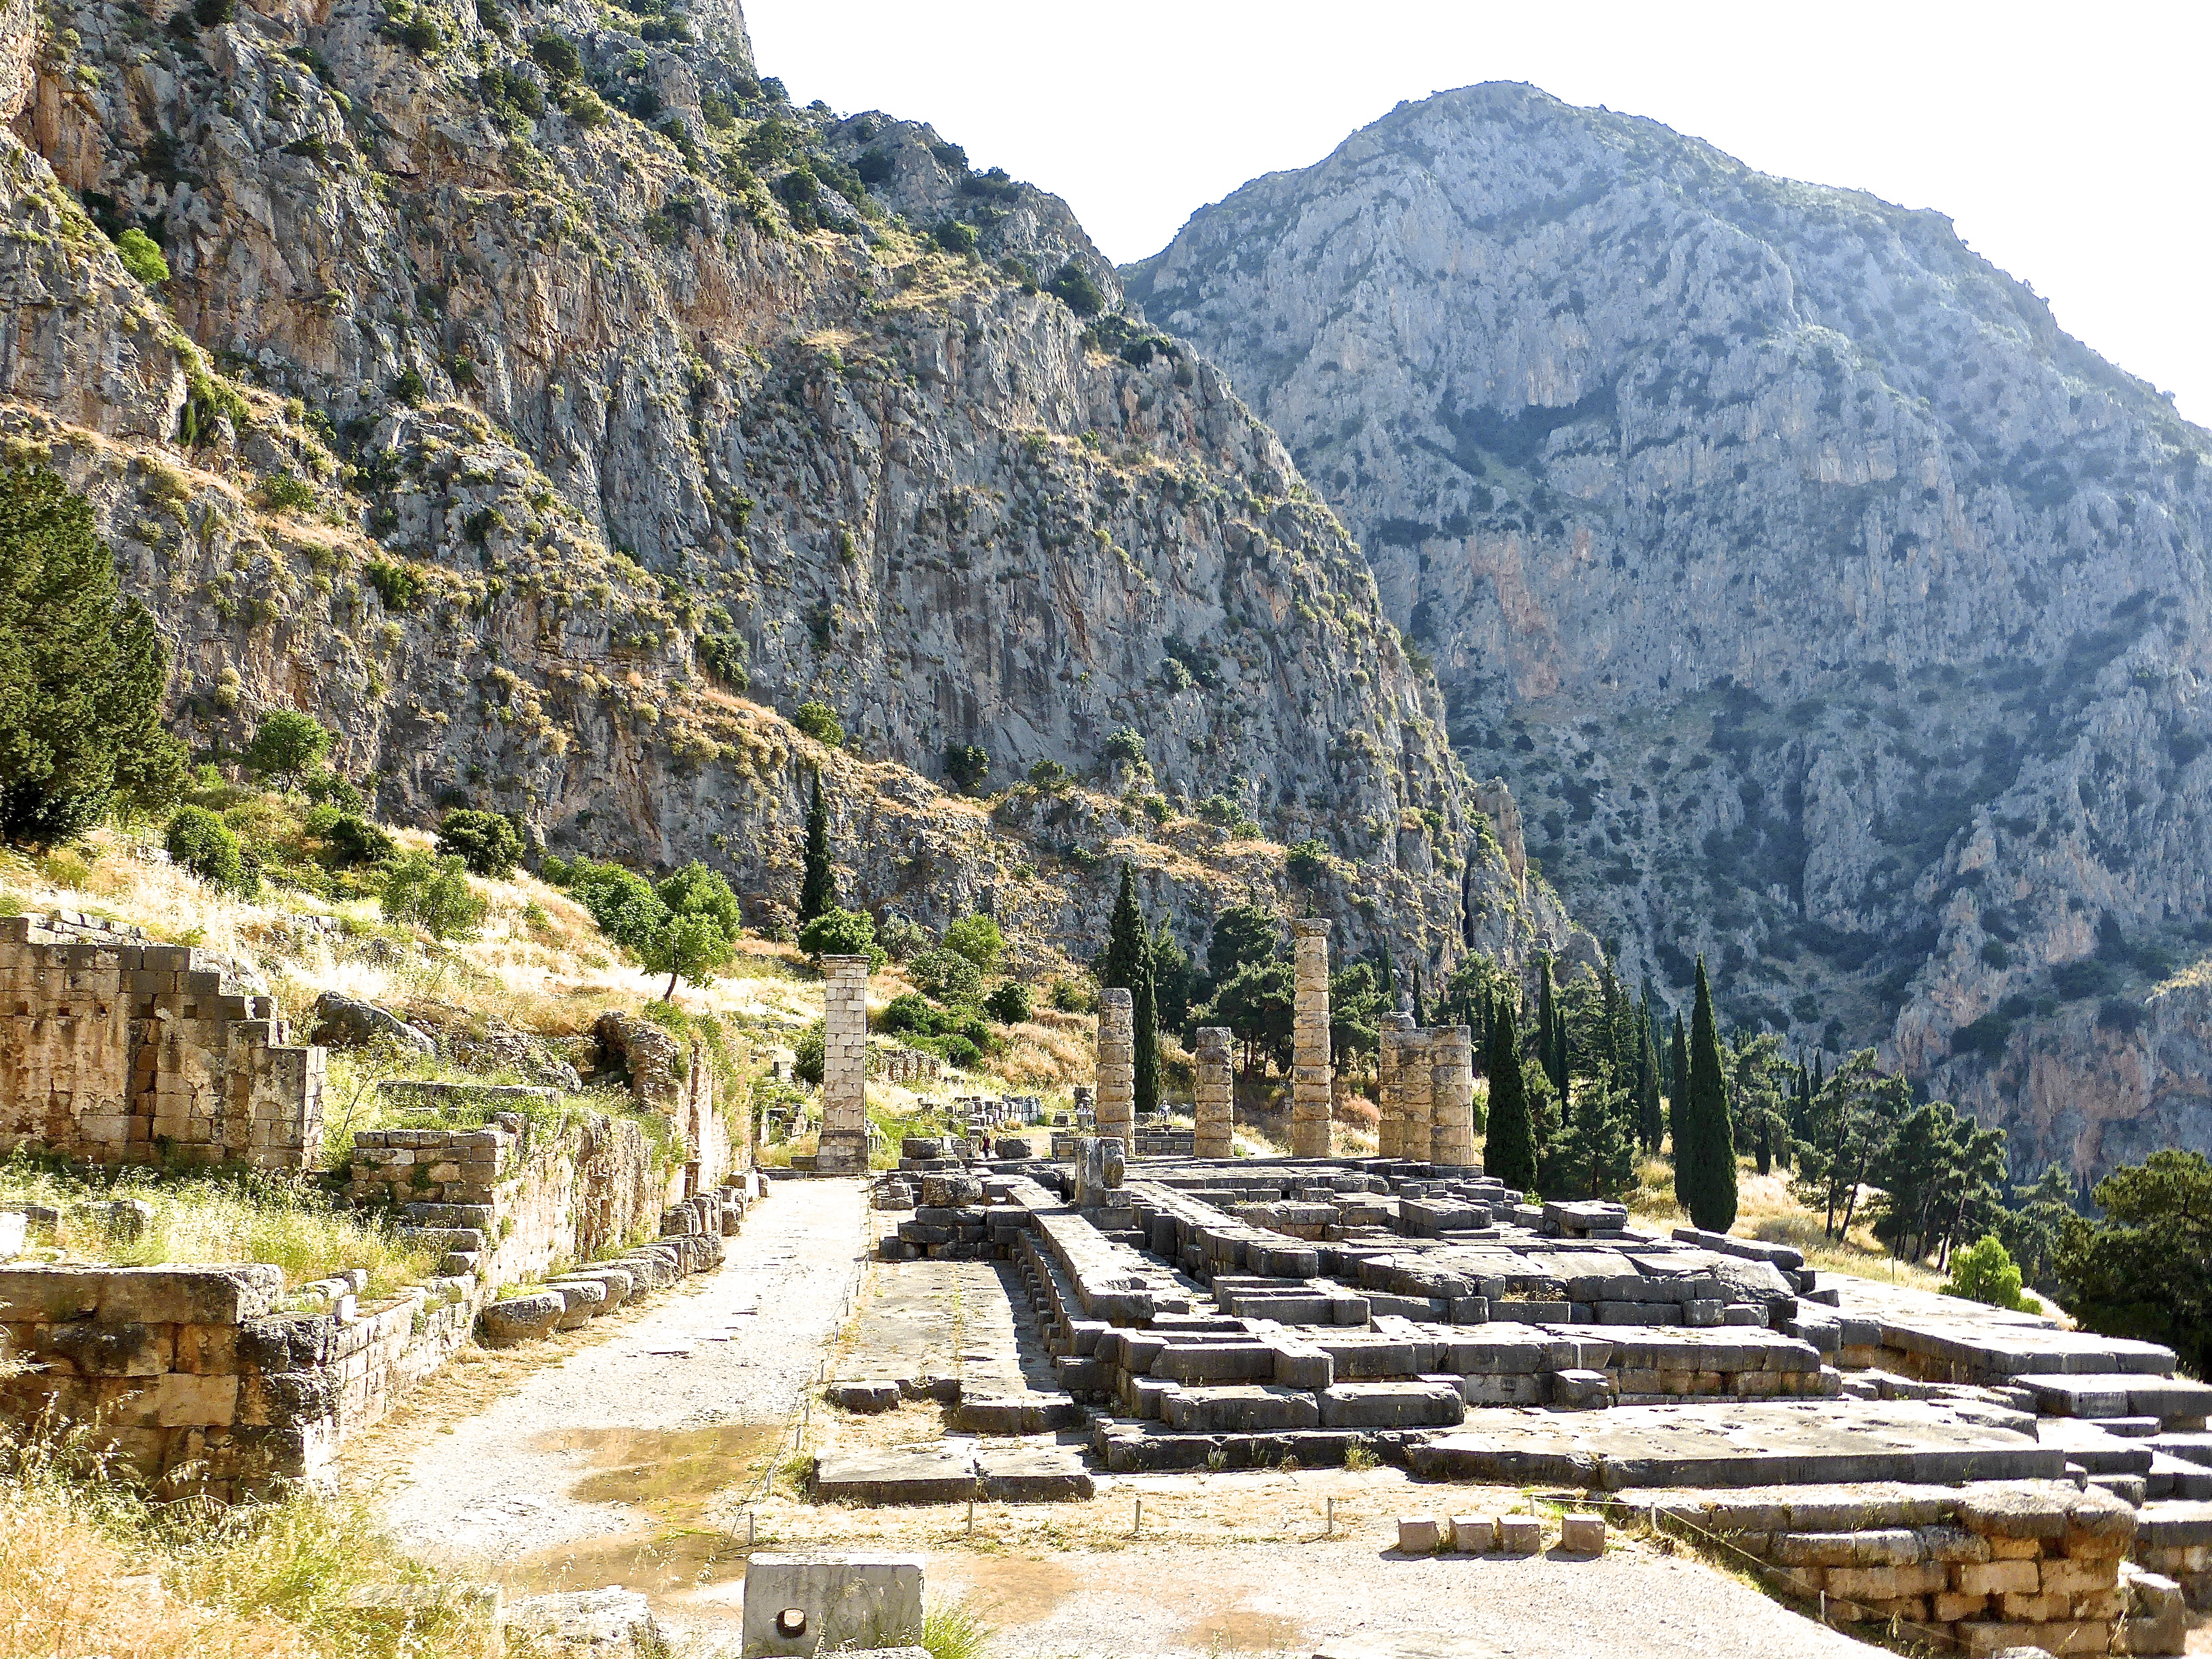
wilderness, walking, mountain, trail, antique, old, valley, mountain range, village, ancient, historic, ridge, geology, temple, ruins, plateau, greece, history, classic, wadi, delphi, archaeological, mountain pass, mountainous landforms